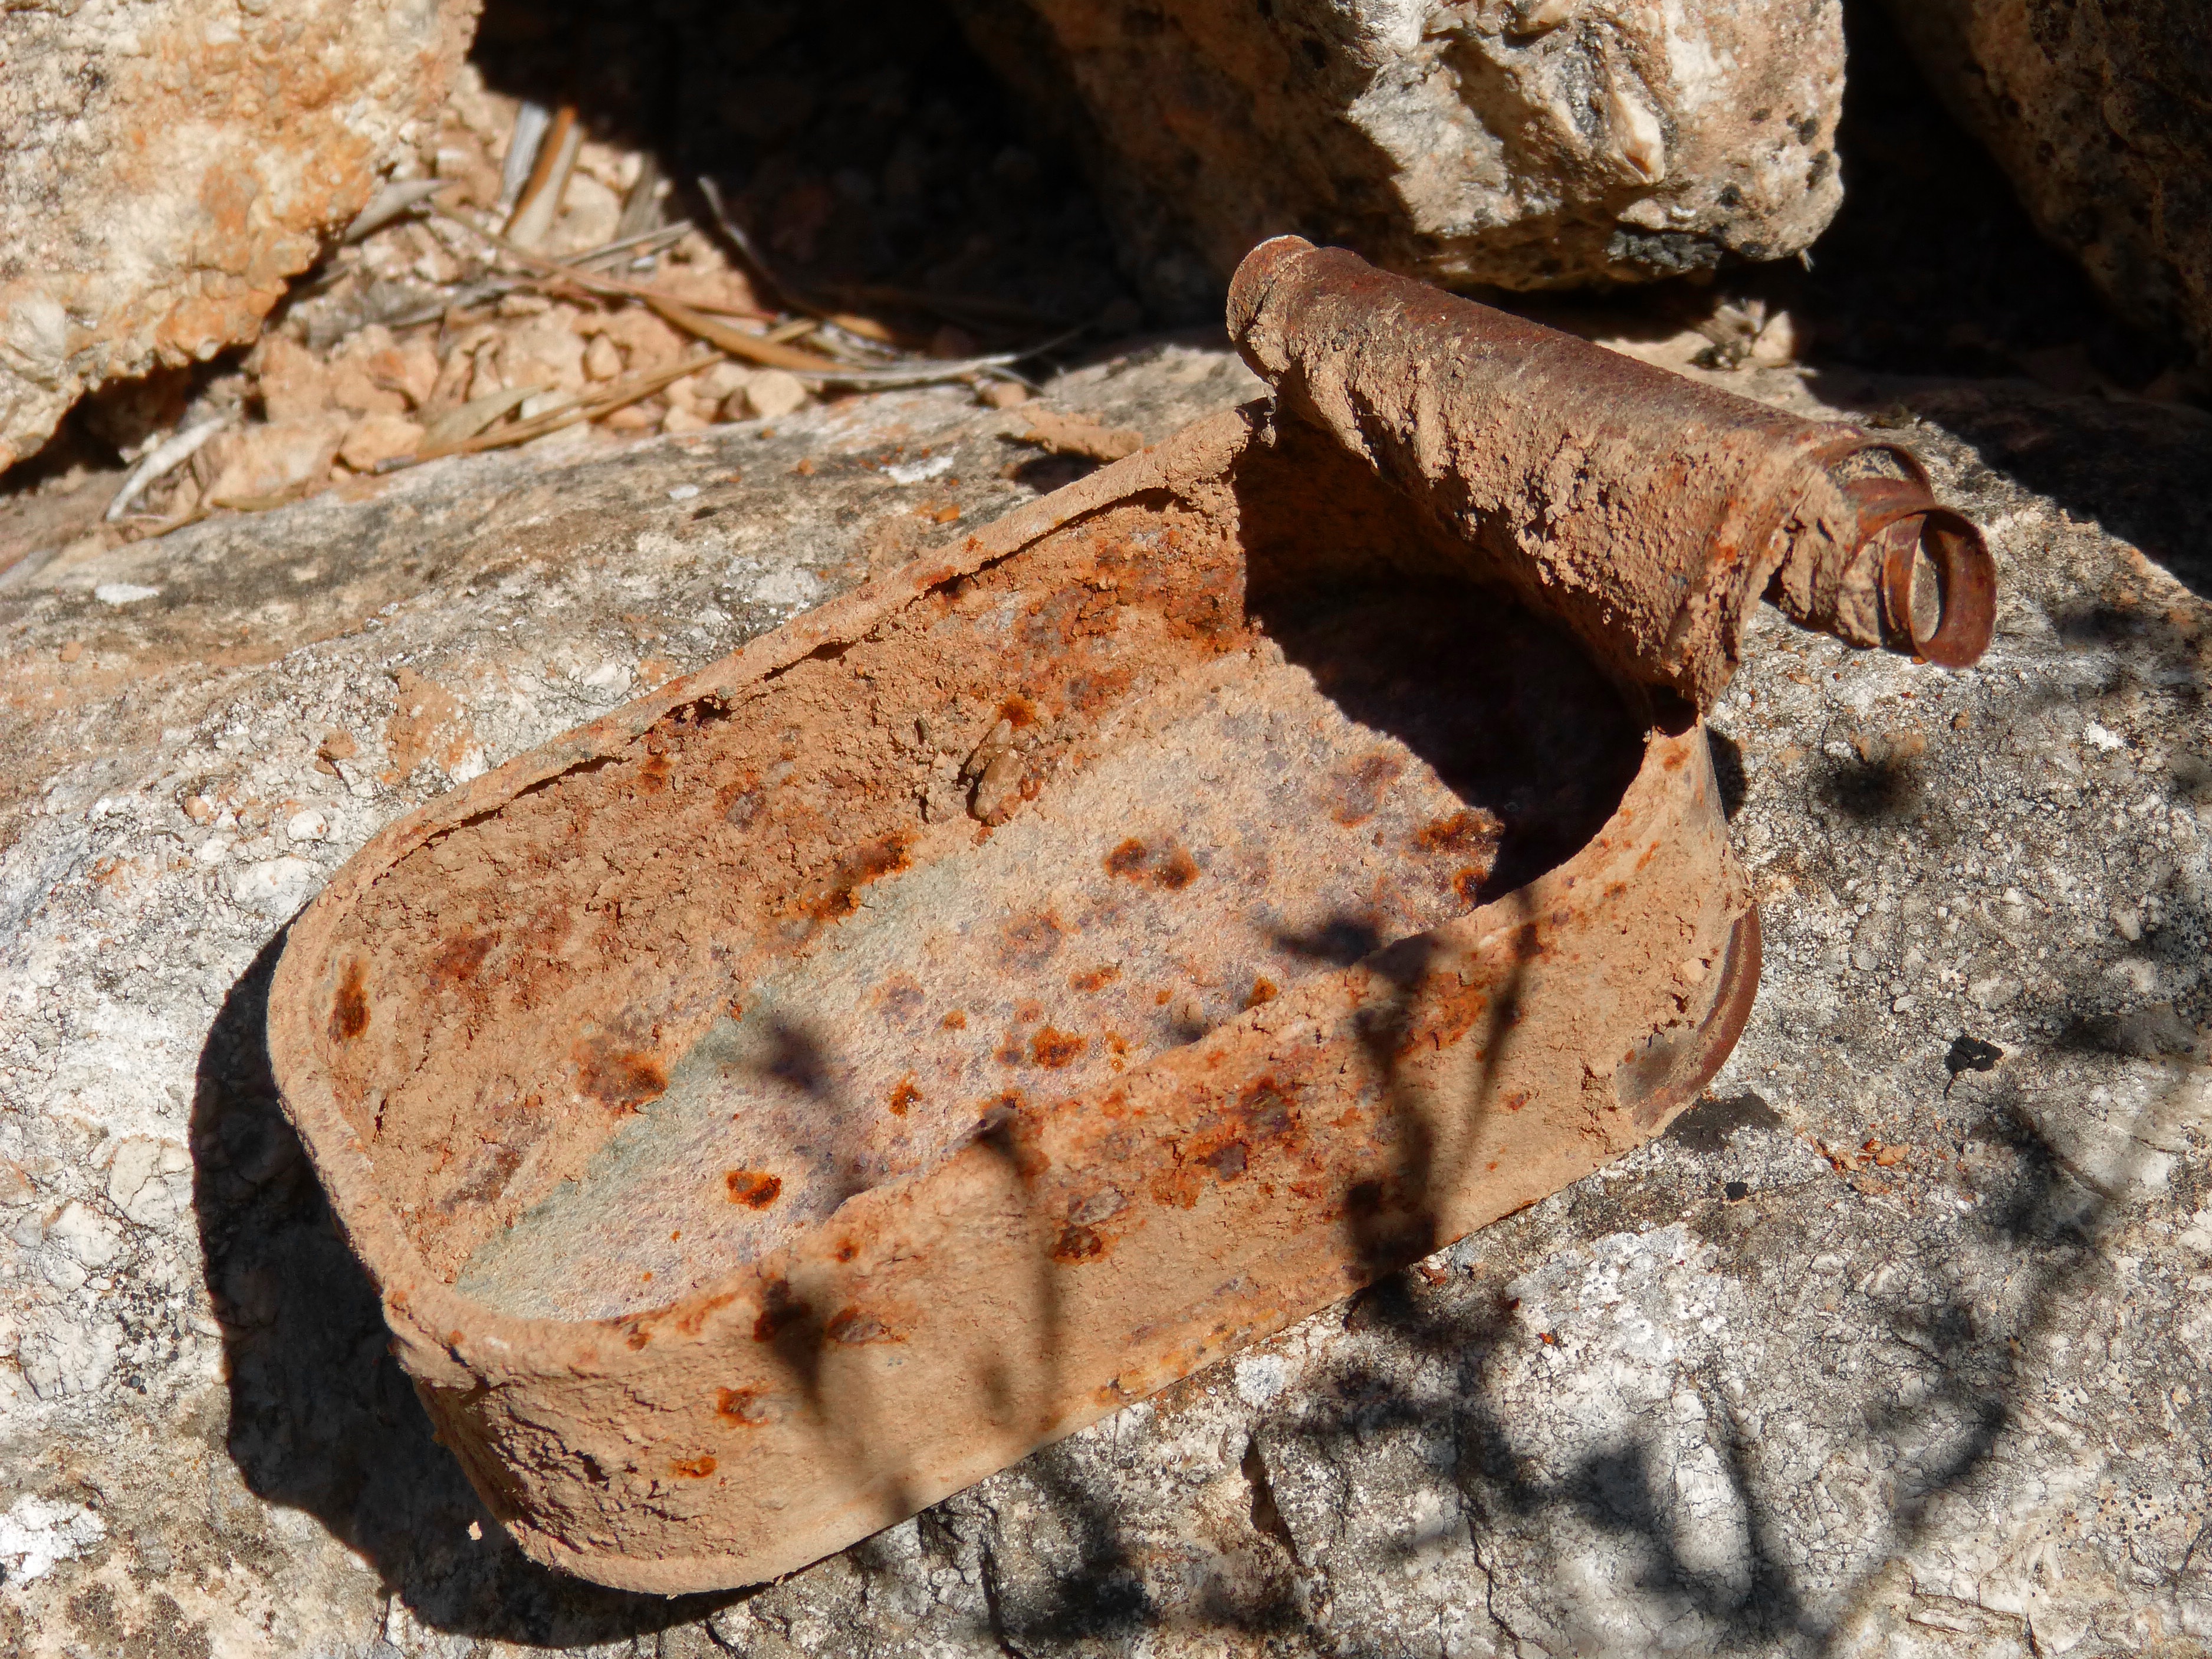
rock, wood, vintage, old, soil, brick, material, geology, can, rusty, carving, sardines, ancient history